Nantes tramway

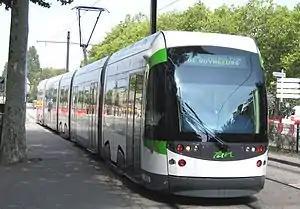
Adtranz Incentro tramcar; note the low floor throughout.

Unlike most other French tramways, Nantes decided not to use Alstom's successor to the TFS tramcar, the Citadis. Instead, in 1997, Nantes became the first city to order a fleet of trams from German manufacturer Adtranz to the Incentro design. This modular design is made up of cab, powered and suspended sections, and is 100% low-floor. The trams built for Nantes are air-conditioned, double-ended and consist of five sections, with a length of . Nantes now has 33 of these trams, which are similar to the fifteen AT6/5 trams found on the Nottingham Express Transit.